Culture of Aruba

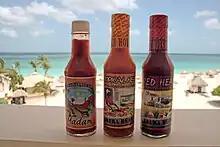
Papaya-based Aruban hot sauces

As previously mentioned, many elements commonly associated with the Antilles can also be found in Venezuela and other Caribbean islands, albeit with some variations. Local cuisine often features the use of regional papaya-based hot sauces, locally known as "pica di papaya," in both accompaniments and cooking.